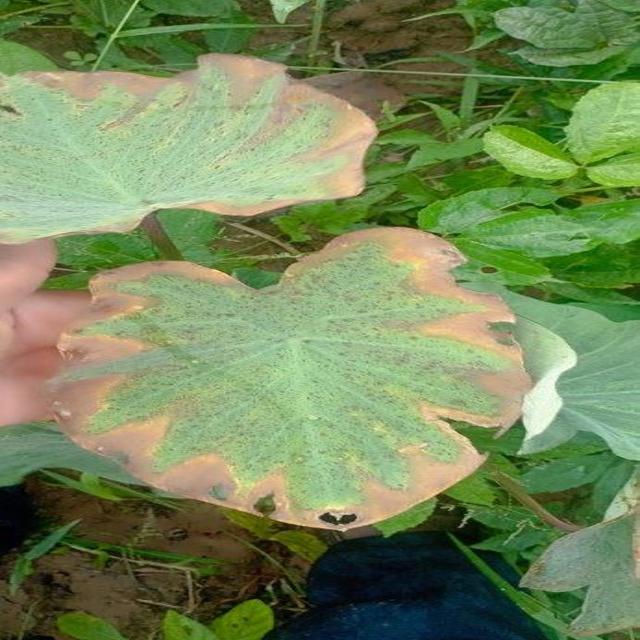
Label: Late_Blight